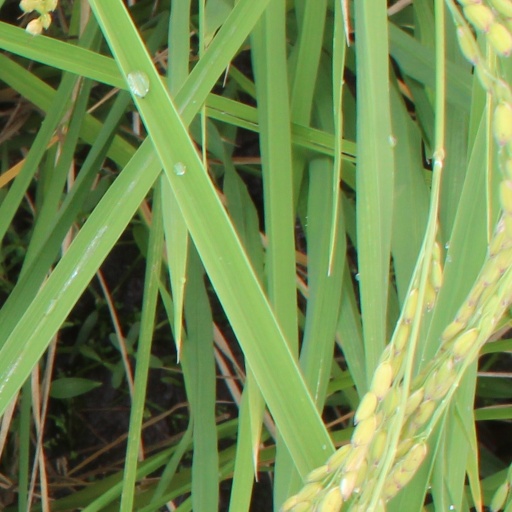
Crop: rice